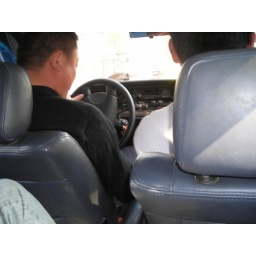
in a car outside train station, next stop bus station